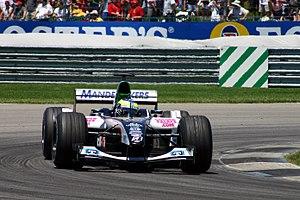
La Minardi PS04B est la monoplace de Formule 1 engagée par la Scuderia Minardi lors de la saison 2004 de Formule 1 et lors des trois premières courses de la saison 2005.
Zsolt Baumgartner, né le 1ᵉʳ janvier 1981 à Debrecen, est un pilote automobile hongrois. Il est l'unique pilote hongrois à participer à un Grand Prix de Formule 1 et à marquer un point. Il participe à vingt Grands Prix entre 2003 et 2004 pour Jordan Grand Prix puis pour la Scuderia Minardi.